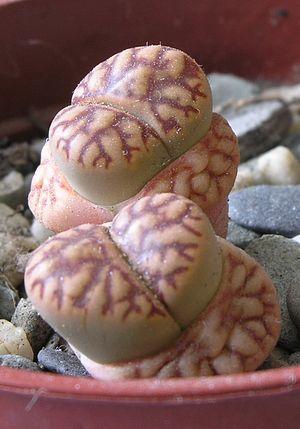
Les Lithops sont des plantes vivaces, succulentes, acaules, membres de la famille des Aizoacées avec plus de 109 espèces différentes. Leur nom scientifique tiré des mots grecs lithos, pierre et opsis, apparence, est en accord avec leur dénomination commune de plantes-cailloux ou de pierres vivantes, ces végétaux présentant un exemple de mimétisme pour éviter d'être dévorés par des herbivores. On les appelle aussi « jouets hottentots », ou « popos » en Afrique du Sud, ou encore parfois « plantes-fesses » en raison de leur forme particulière qui résulte de leur adaptation aux environnements très chauds et très secs des déserts d'Afrique australe et de Namibie.